Matthijs Siegenbeek

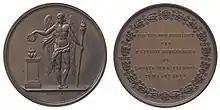
Golden wedding anniversary medal for Matthijs Siegenbeek and Geertruida Tieboel. 1849.

Siegenbeek married Geertruida Tieboel (1773-1851) in 1799. They had two sons: Daniel Tieboel Siegenbeek and Jan Willem Siegenbeek.